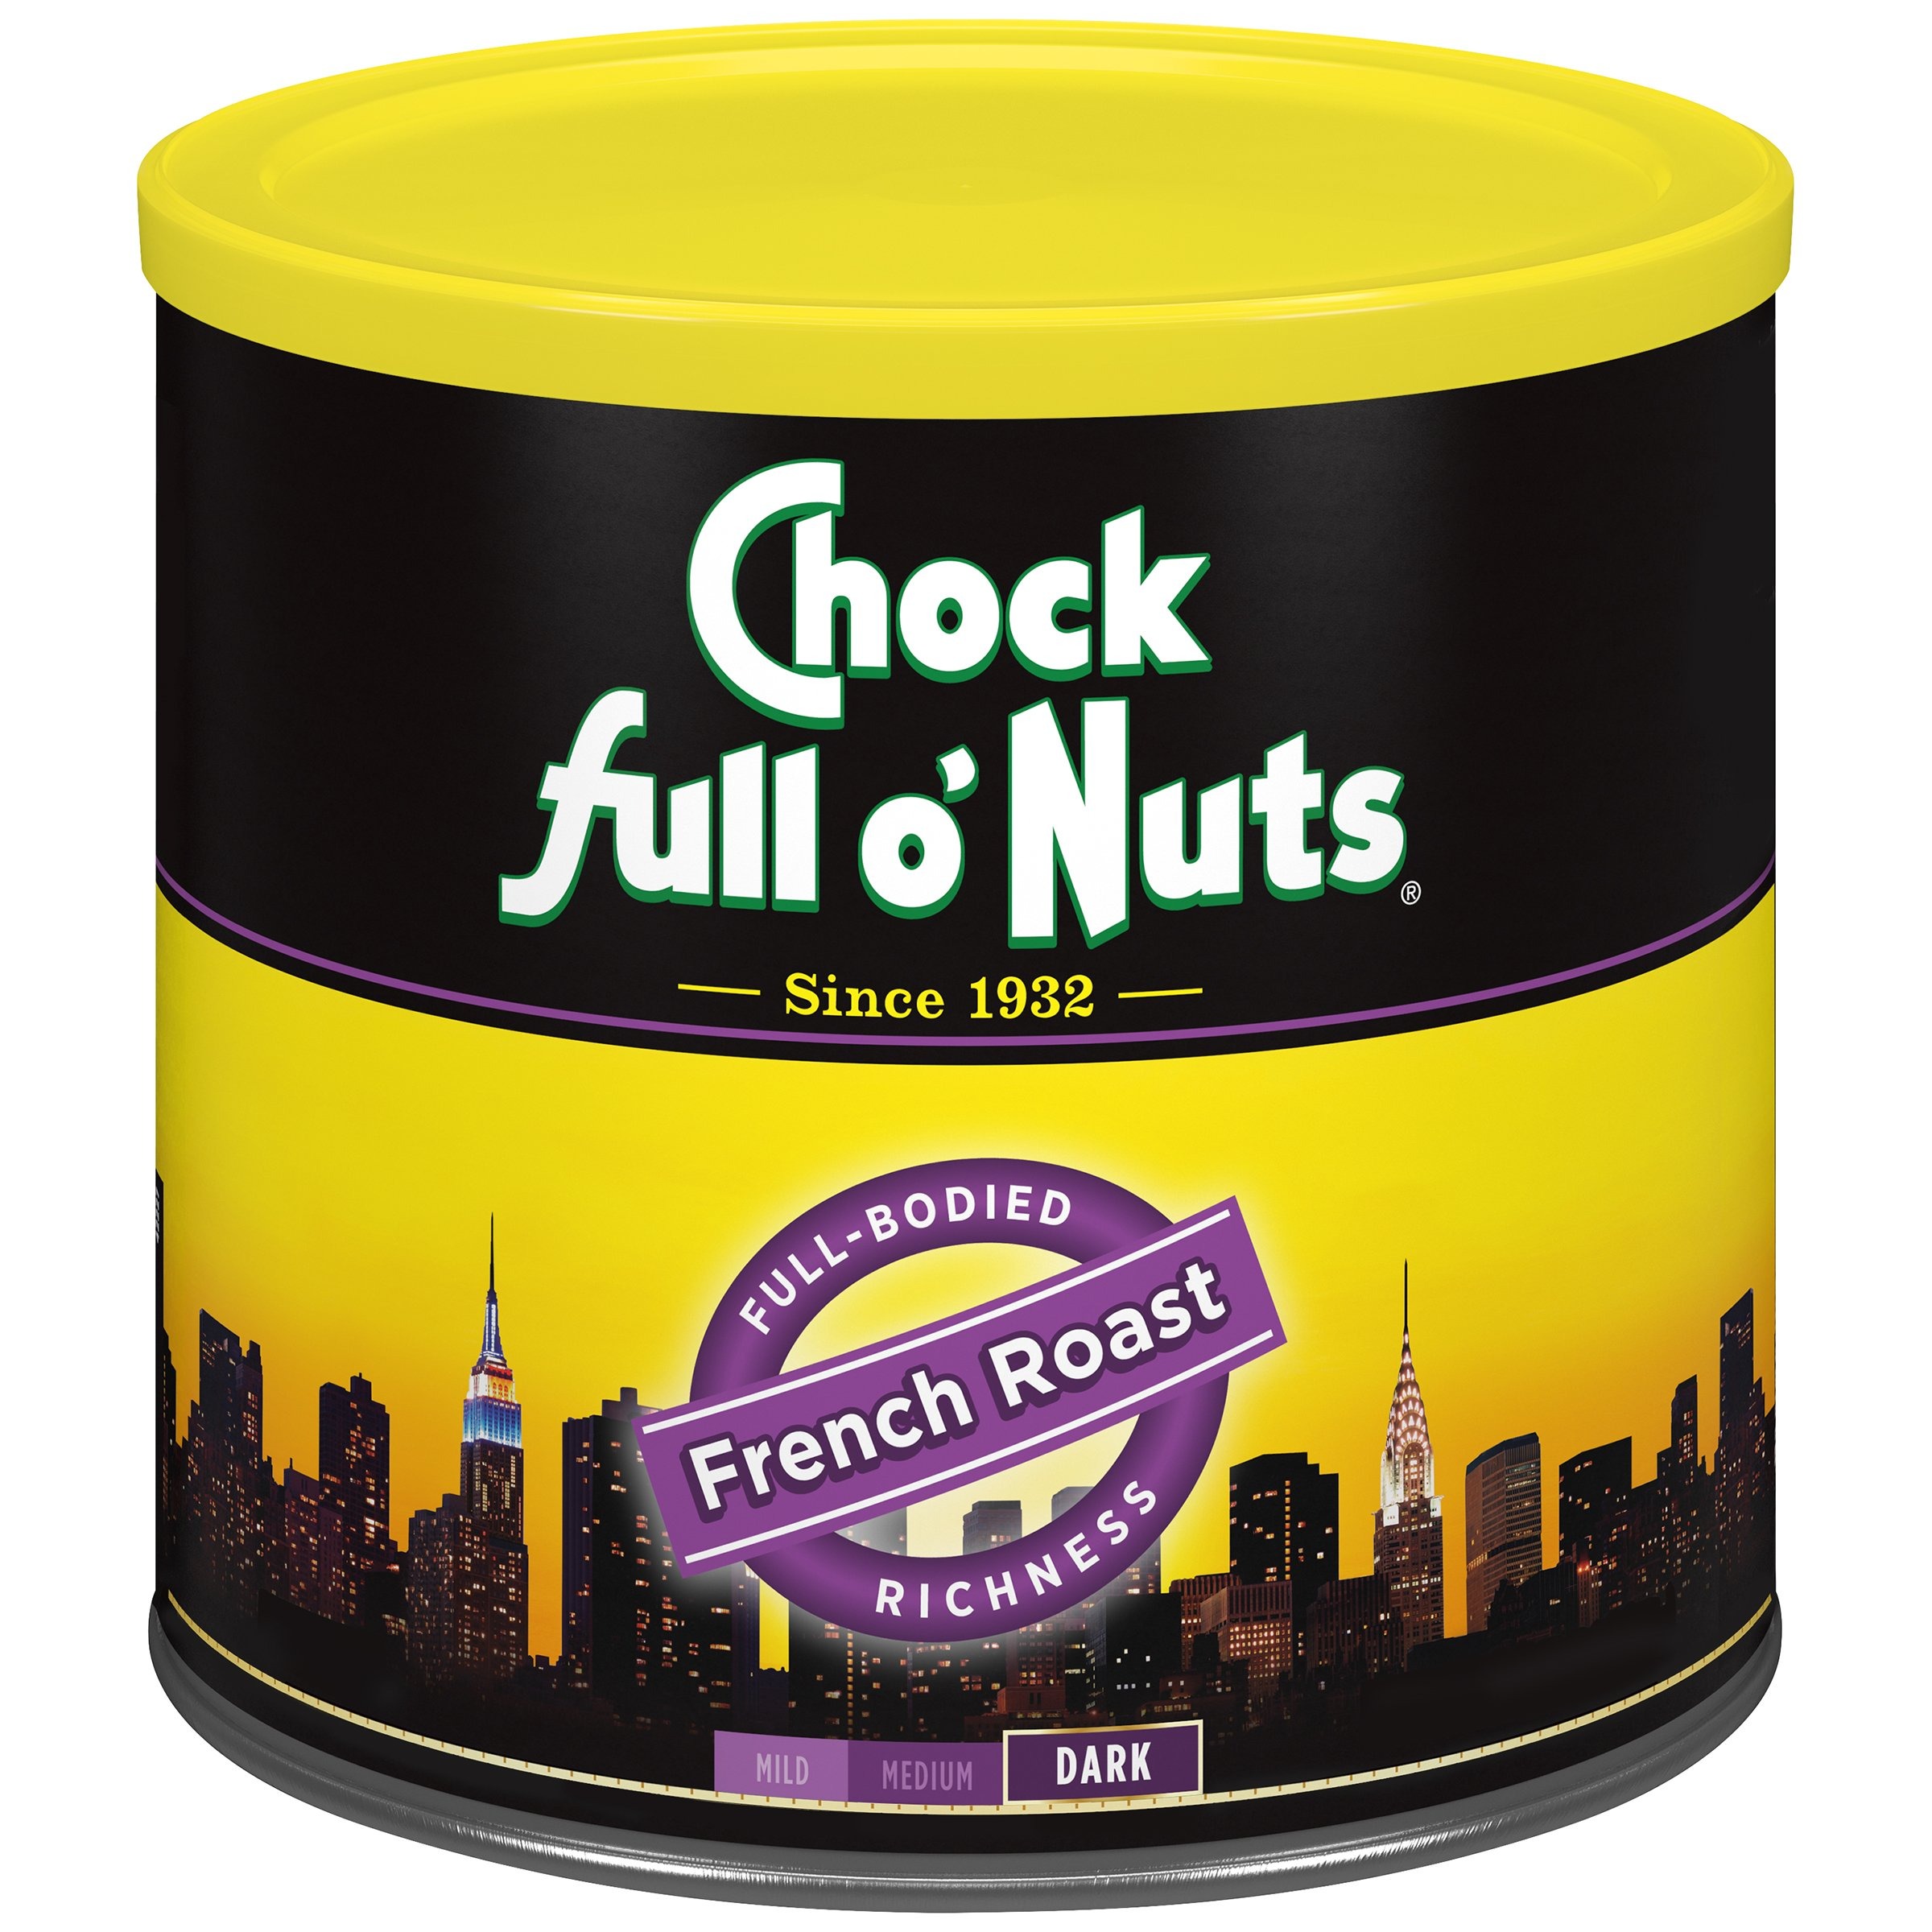
Item Name: Chock Full o’Nuts French Roast, Dark Roast Ground Coffee – Gourmet Coffee Beans – Bold, Full-Bodied and Intense (26 Oz. Can)
Bullet Point 1: FRENCH DARK ROAST - Chock full o’Nuts French Roast lets you enjoy a robust, dark roast with a distinct Parisian flavor; once you've sampled the tantalizing aroma and rich, bold flavor you'll never turn back
Bullet Point 2: PREMIUM COFFEE BEANS - Chock full o’Nuts dark roast ground coffee contains a rich blend of premium coffee beans roasted to perfection
Bullet Point 3: ALL PURPOSE GRIND - Whether you prefer drip coffee, pour over, or percolator, Chock full o’Nuts ground coffee makes the perfect cup; With the first scoop you’re on your way to brewing a cup of The Heavenly Coffee
Bullet Point 4: RECYCLABLE STEEL CANS - The classic yellow and black steel coffee cans lock in fresh taste and are recyclable, making them the smarter choice for the environment
Bullet Point 5: KOSHER AND NATURALLY GLUTEN FREE - Chock full o’Nuts ground coffee is Orthodox Union Certified Kosher and naturally gluten free
Value: 26.0
Unit: Ounce

Price: 31.465